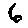
Label: 6